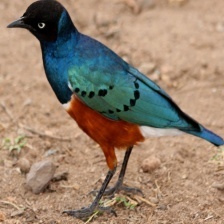
Species: SUPERB STARLING
Scientific name: LAMPROTORNIS SUPERBUS